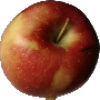
Label: Apple Braeburn 1